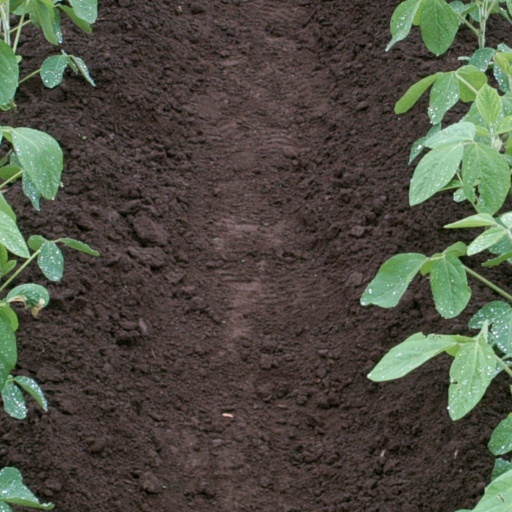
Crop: soybean